Package theft

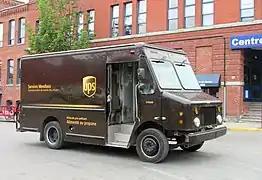
A package delivery truck may be followed by package thieves in order to steal packages shortly after delivery

In suburbs and rural areas, some thieves follow delivery trucks and grab packages immediately after they are delivered.